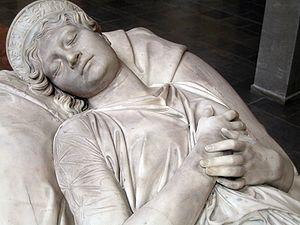
Le mausolée dans le parc du château de Charlottenbourg est érigé à Berlin en 1810 après la mort de la reine de Prusse Louise de Mecklembourg-Strelitz et devient la sépulture de membres importants de la famille royale de Prusse.
L'église de Friedrichswerder est un édifice néogothique de Berlin situé sur la Schinkelplatz, à côté de l'emplacement de l'académie d'architecture qui avait été bâtie également par Karl Friedrich Schinkel. C'était une église simultanée qui accueillait jusqu'en 1872 le culte luthérien-évangélique et le culte réformé français, puis le culte de l'église unie, jusqu'à la Seconde Guerre mondiale. Elle abrite désormais le Schinkel-Museum faisant partie des Musées d'État de Berlin.